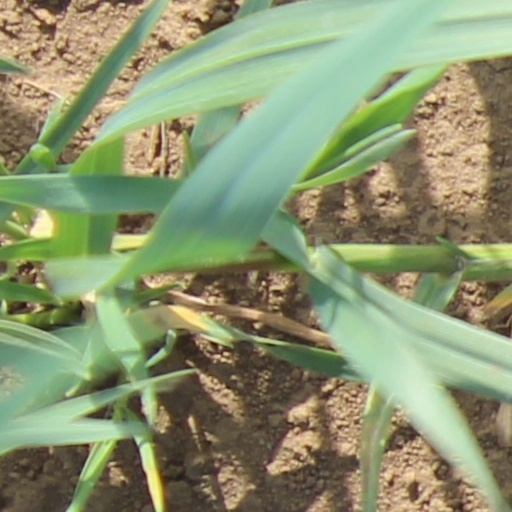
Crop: wheat